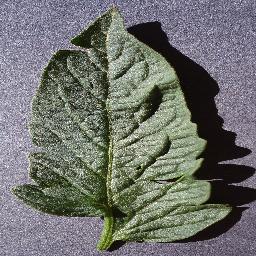
Label: Tomato___healthy